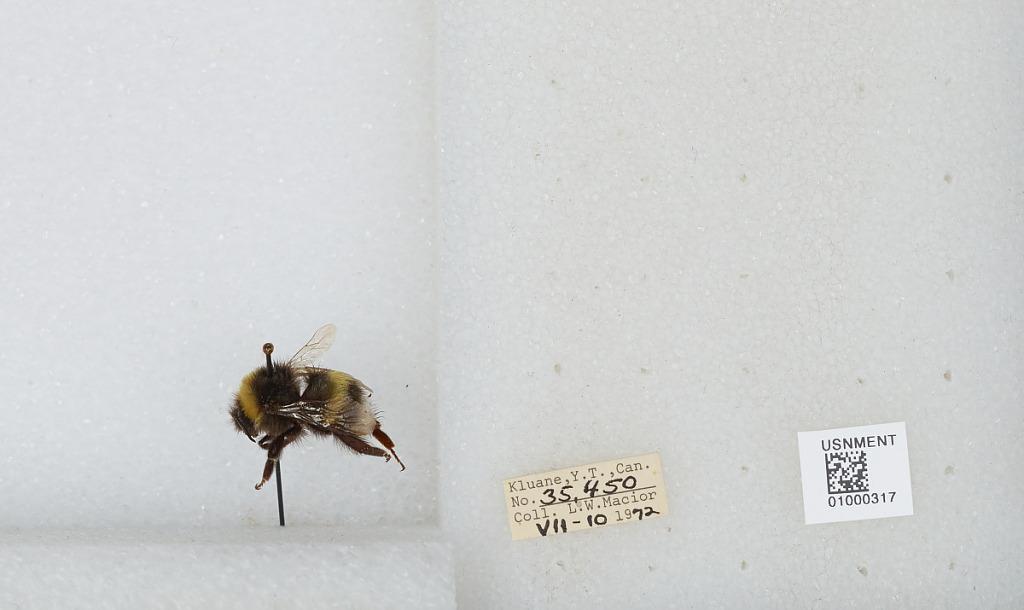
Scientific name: Bombus (Bombus) lucorum (Linnaeus)
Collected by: L. Macior
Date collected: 1972-7-10
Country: Canada
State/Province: Yukon Territory
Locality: Kluane
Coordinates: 60.75, -139.5